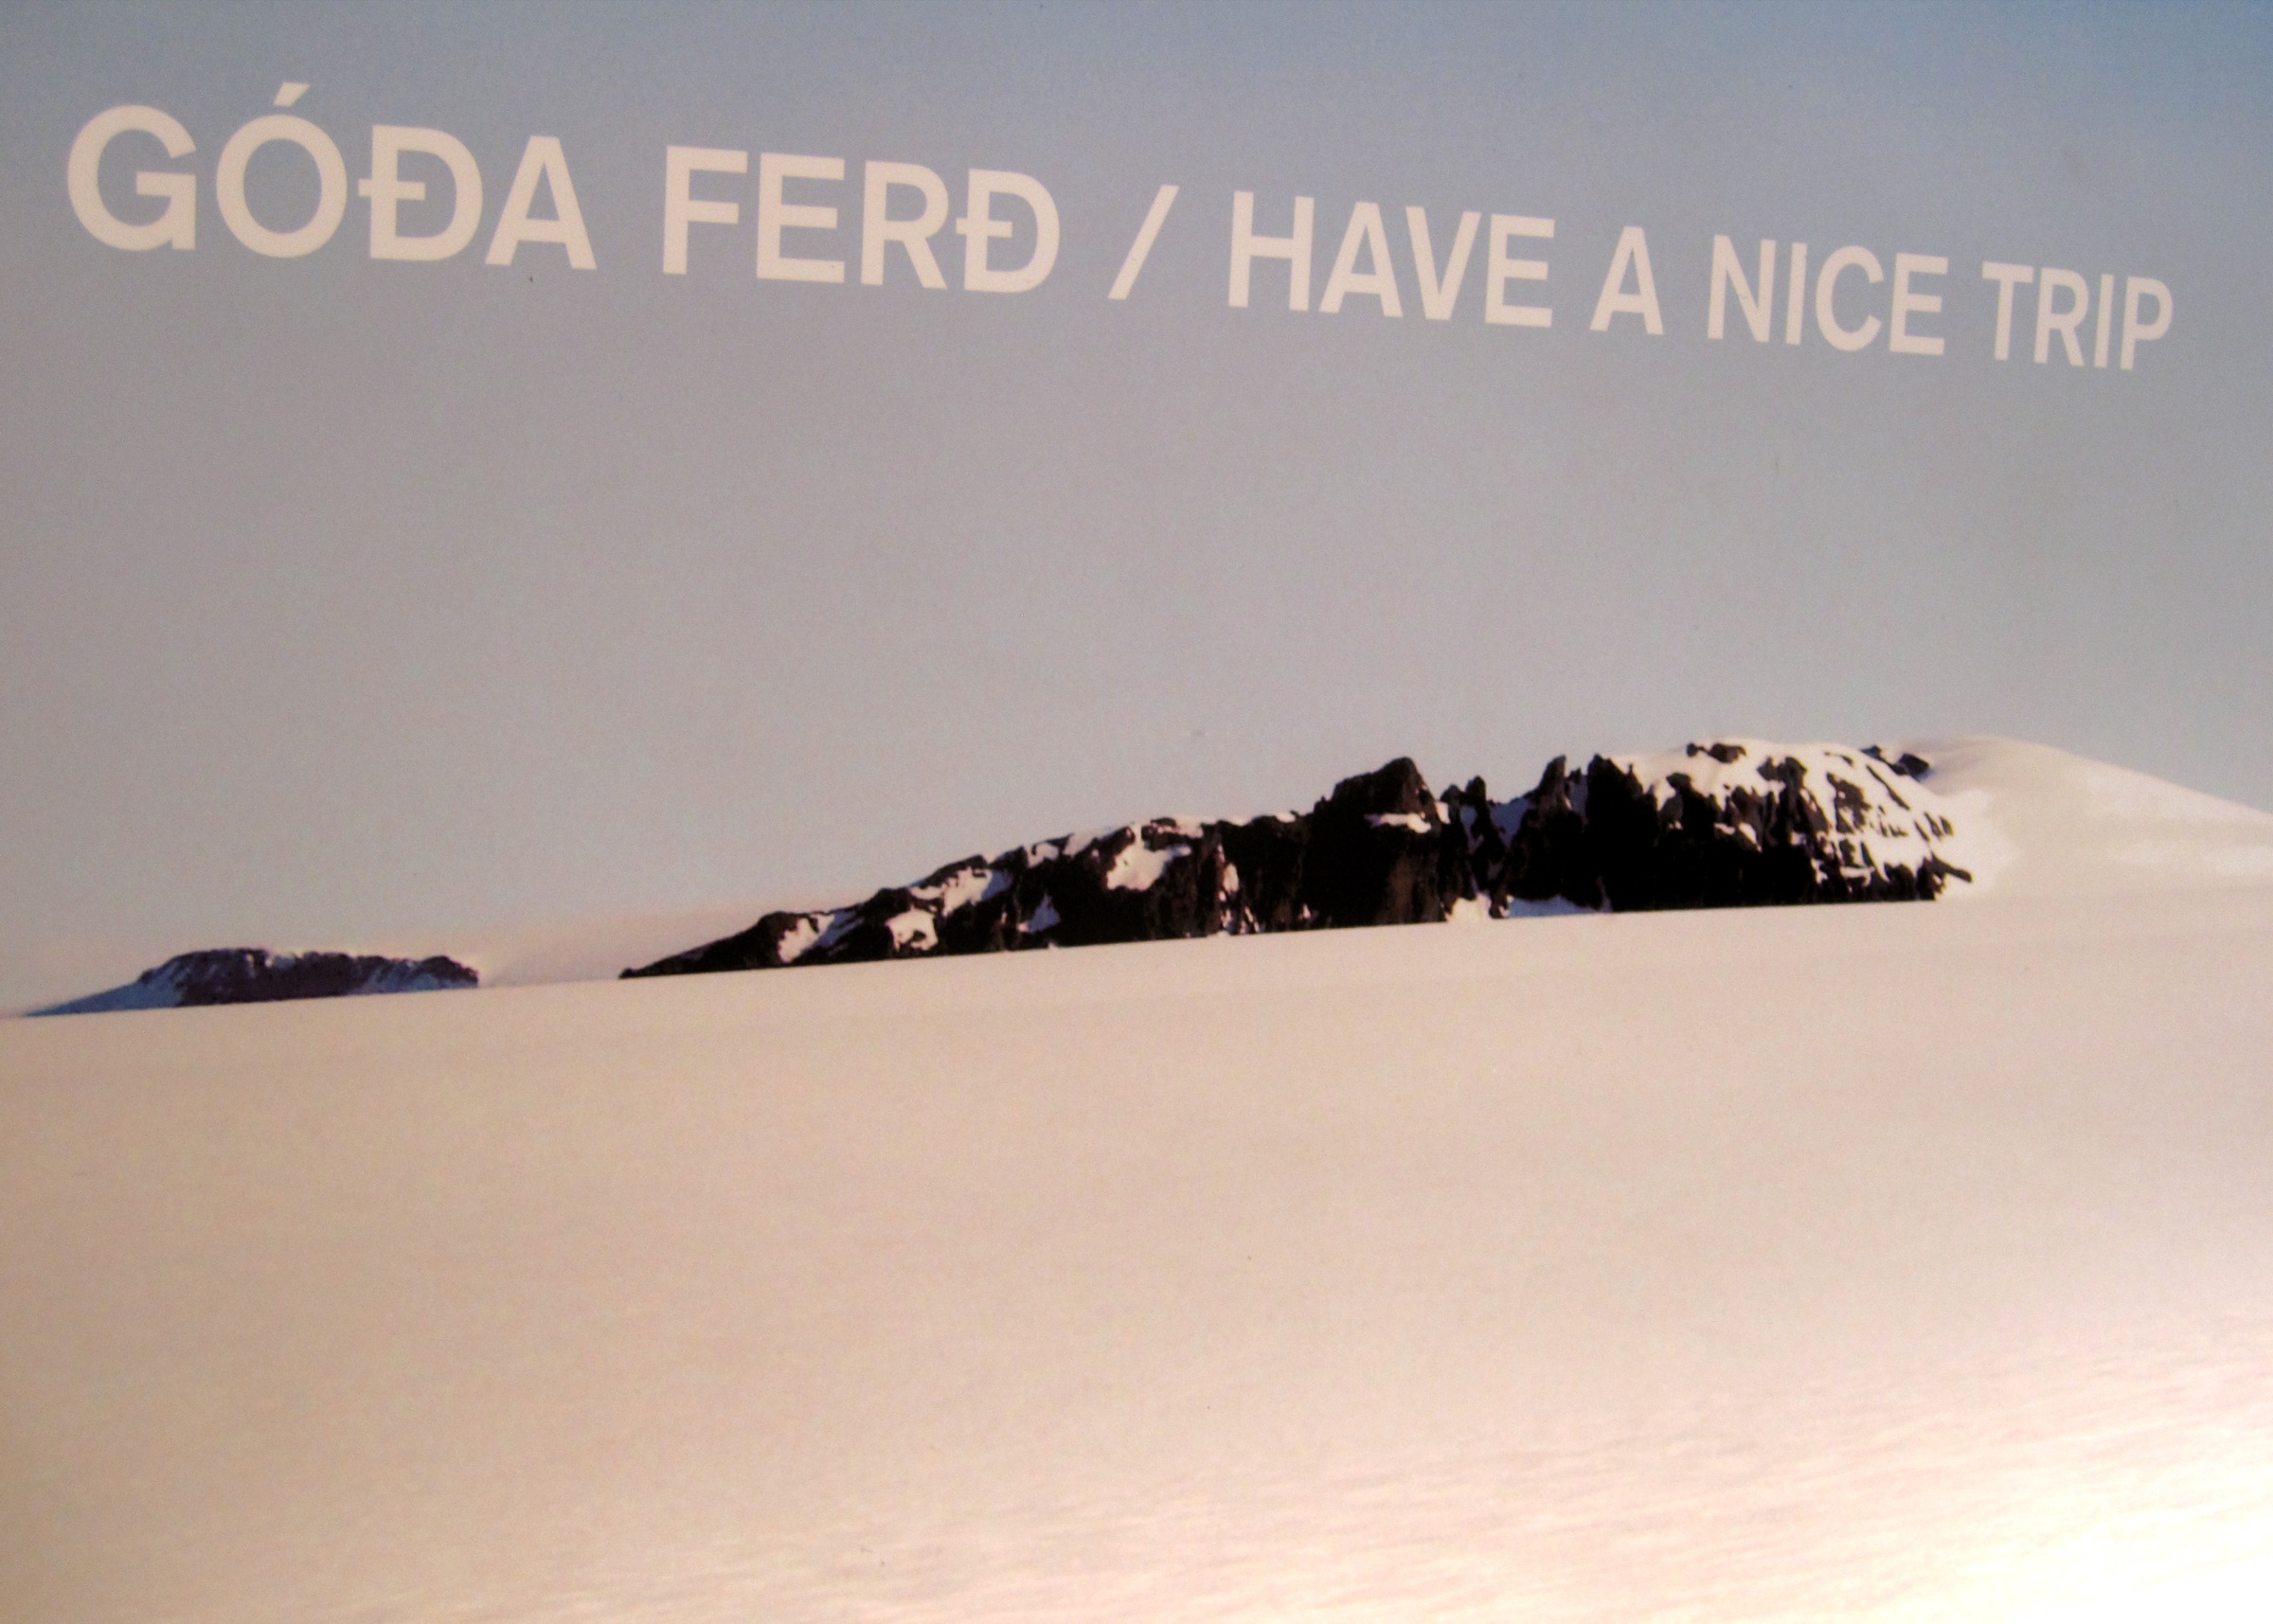
landscape, sand, mountain, snow, desert, iceland, skinnhufa, landform, natural environment, geographical feature, aeolian landform, atmosphere of earth